Evgeni Dybsky

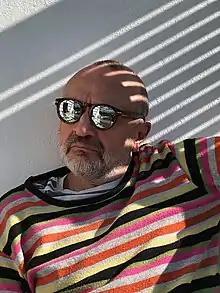
Evgeni Dybsky, 2020

Evgeni Dybsky (born 24 January 1955 in Constanța, Romania) is a contemporary artist currently based in Berlin. Dybsky’s painting uses nonlinear visual space as well as juxtapositions of heterogeneous materials. The artist has been working in series since 1985. Since 1992 he has titled all of his series “Translation of Time” and numbered them sequentially from I (1992–1993) to XVII (2013–2022).